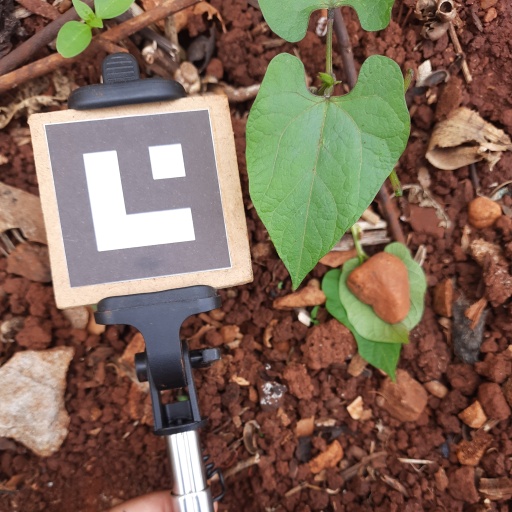
Observations: wavy surface, no eating holes, under shade